Aachen Altar

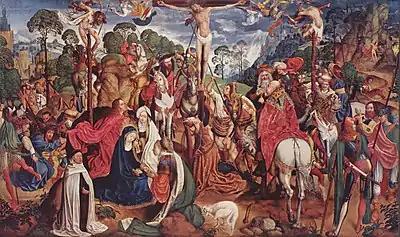
Centrepiece of the Aachen Altar with the crucifixion of Christ, Aachen Cathedral Treasury

The Aachen Altar (de: "Aachener Altar") or Passion Altar ("Passionsaltar") is a late gothic passion triptych in the Aachen Cathedral Treasury, made by the so-called Master of the Aachen Altar around 1515/20 in Cologne.